Convention of 1800

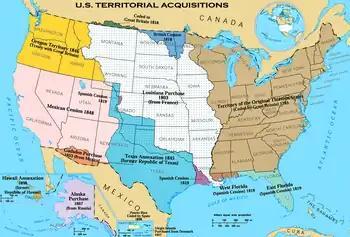
North America c. 1800:

Under the Treaty of Alliance (1778) with the then Kingdom of France, in return for financial and military assistance in the American Revolutionary War, the United States agreed to defend French interests in the Caribbean. As the treaty had no termination date, in theory this included backing the French First Republic against Britain in the 1792–1797 War of the First Coalition. Despite popular enthusiasm for the French Revolution, there was little support for this in Congress, since neutrality allowed Northern shipowners to earn huge profits evading the British blockade of French ports, while Southern plantation-owners feared the example set by France's abolition of colonial slavery in 1794.